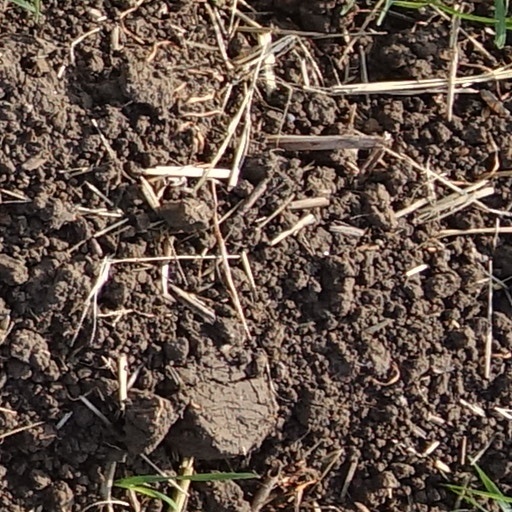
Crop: wheat